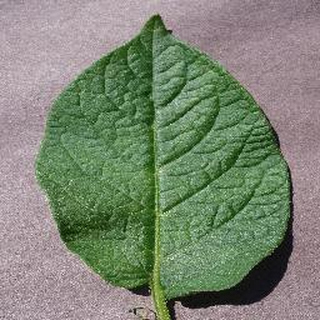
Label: healthy_potato